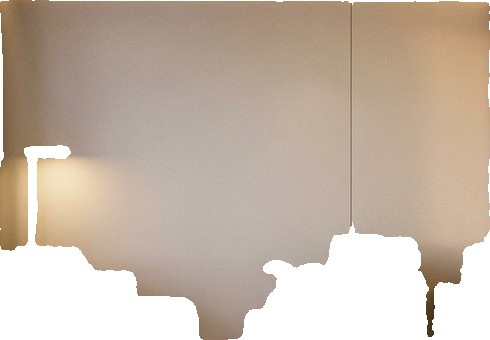
Surface category: wall